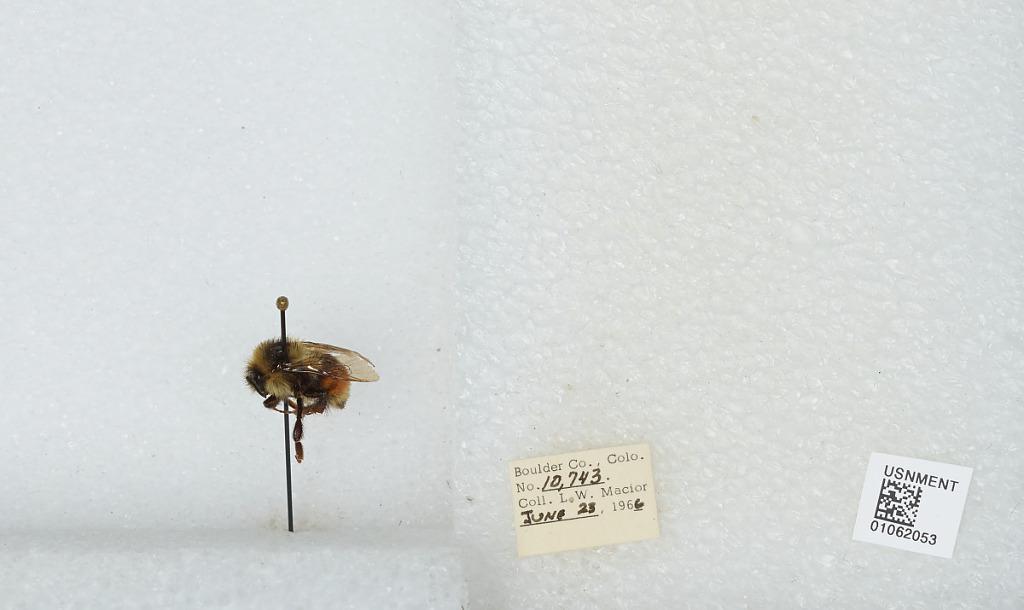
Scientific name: Bombus (Pyrobombus) bifarius Cresson
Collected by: L. Macior
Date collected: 1966-6-23
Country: United States
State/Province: Colorado
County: Boulder
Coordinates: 40.09, -105.36